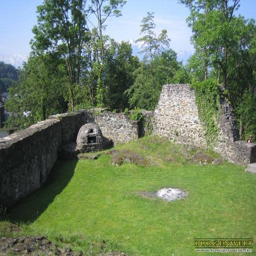
Schellenberg Castle